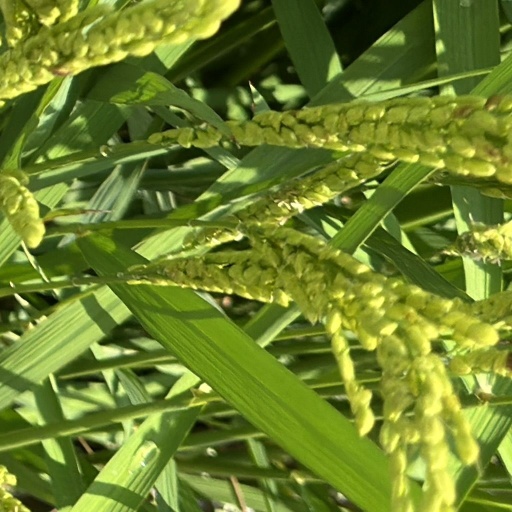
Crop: rice